Frederick O'Brien

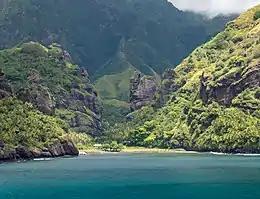
Hanavave, the "Bay of Virgins," on Fatu Hiva. O'Brien crossed the island on foot.

Frederick O'Brien was born in 1869 in Baltimore into a comfortable Irish Catholic family. Family beliefs tended to leftist activism and outrage over social injustice. He referred to his devout sister Mary as a Catholic Trotskyite for her radicalism. Following three years at Loyola Jesuit College, he dropped out to travel. He spent 1887 exploring Venezuela and Brazil by foot, and worked in asphalt pits in Trinidad. Returning home, he studied law briefly, "plodding through irksome duties as a law clerk." Setting out again as a self-proclaimed hobo, he traveled throughout the States. He worked as a reporter for future U.S president Warren Harding's newspaper in Marion, Ohio. In 1894 he was a general in Coxey's Army of the unemployed and its march on Washington, D.C. On May 26, 1897 in Chicago, Illinois he married Gertude Harriman Frye. They had no children and soon lived apart.